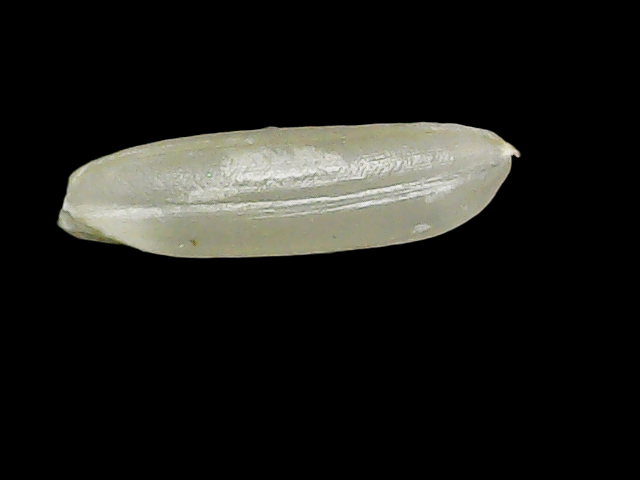
Rice variety: Binadhan7